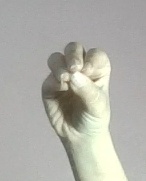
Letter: ha